Mike Gann

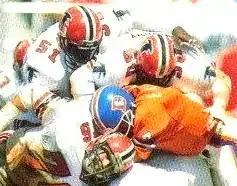
Gann (76) tackling an opponent in 1987

Michael Alan Gann (born October 19, 1963) is an American former professional football player who was a defensive lineman for nine seasons with the Atlanta Falcons of the National Football League (NFL).